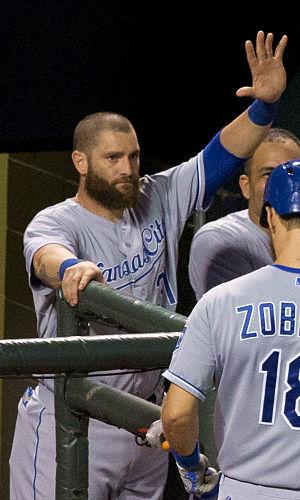
Jonny Johnson Gomes est un voltigeur de baseball qui évolue en 2016 avec les Tohoku Rakuten Golden Eagles de la Ligue Pacifique du Japon.